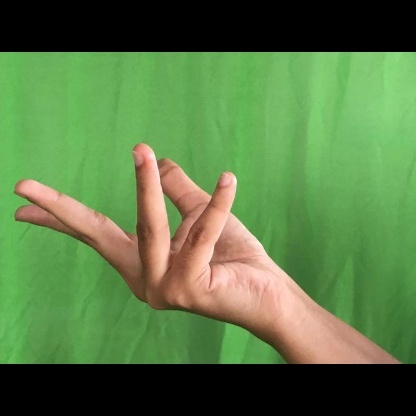
Mudra: Alapadmam